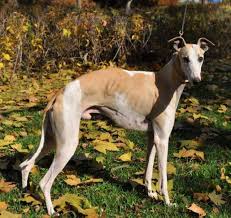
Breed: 234-n000065-whippet